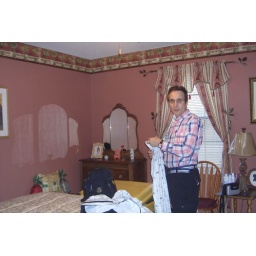
This is one of bedroom in Alan's house at crossway